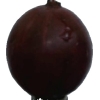
Label: gooseberry